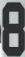
Number: 8